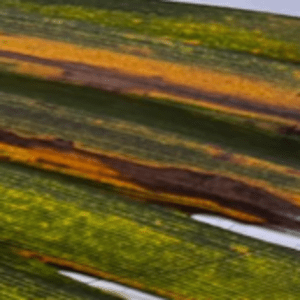
Label: Manganese Deficiency